Kai Engelke

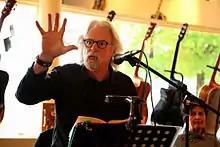
Kai Engelke and Helm van Hahm 2013

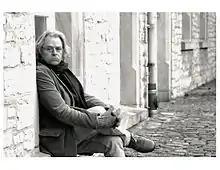
Kai Engelke 2004

Kai Engelke (born 1 April 1946) is a German writer, music journalist, reciter, singer-songwriter and teacher.